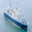
Label: ship